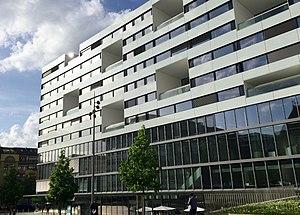
Bâtiment Gustave Julliard des Hôpitaux Universitaires de Genève
Les Hôpitaux universitaires de Genève constituent le principal centre hospitalier de Genève. Ils intègrent toutes les spécialités médicales dans le cadre de leurs 70 services dirigés par des professeurs ou chercheurs de la Faculté de médecine de l’Université de Genève.